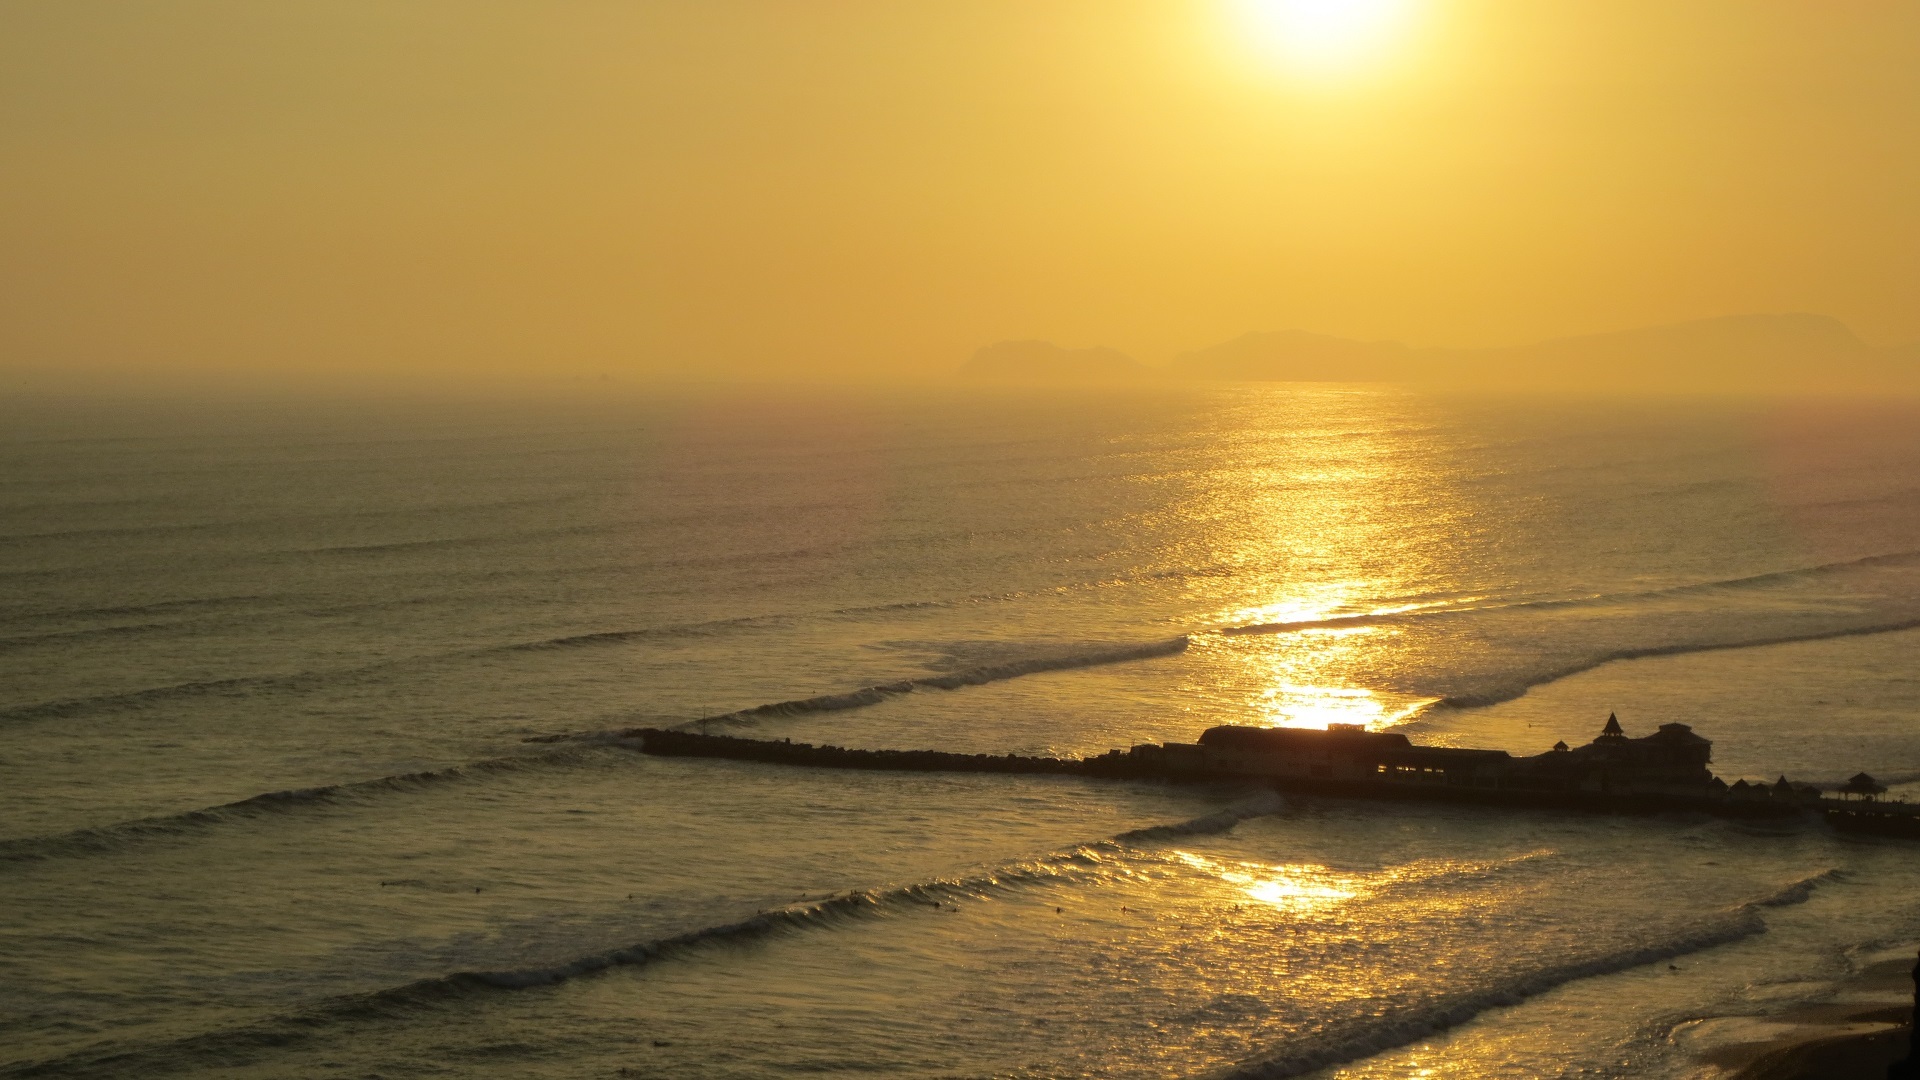
beach, sea, coast, water, sand, ocean, horizon, cloud, sun, sunrise, sunset, sunlight, morning, shore, wave, dawn, dusk, evening, afterglow, atmospheric phenomenon, wind wave